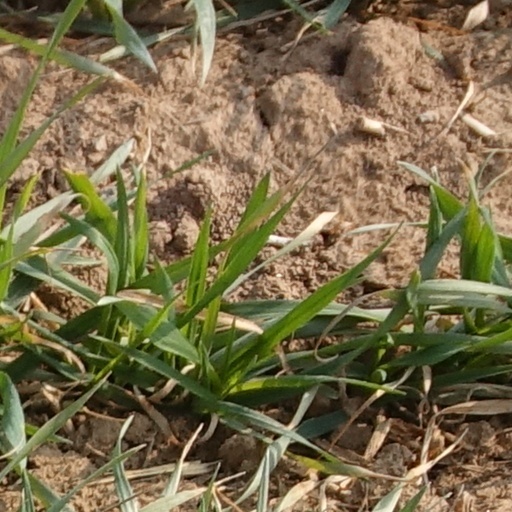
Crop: wheat